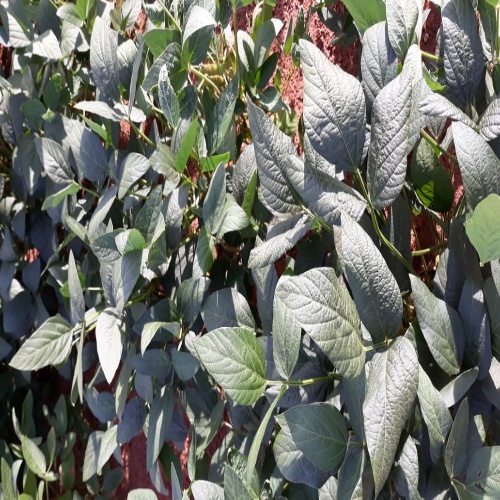
Label: Healthy